Jugni (2016 film)

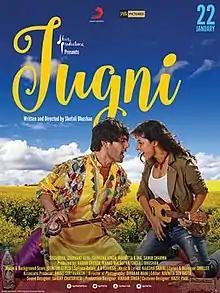
Theatrical release poster

Jugni is an Indian romantic musical film written and directed by debutant filmmaker Shefali Bhushan. The movie deals with a music composer who travels to a village in India in search of a golden voice. The term jugni has a double meaning; the term is usually used to connote a female firefly, while in Punjabi folk music, it refers to a narrative device in which an outside observer comments with humorous or sad remarks on occurring events.